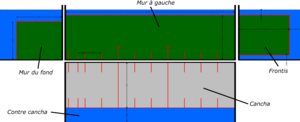
Plans FFPB
Un fronton est un mur contre lequel on joue à la pelote basque. C'est un élément architectural présent dans la quasi-totalité des villes et villages du Pays basque français et, dans une moindre mesure, dans les régions limitrophes. Par extension, dans le langage courant, il peut désigner tous les murs de frappe présents dans les différentes installations dédiées à la pelote basque dont les noms exacts sont :